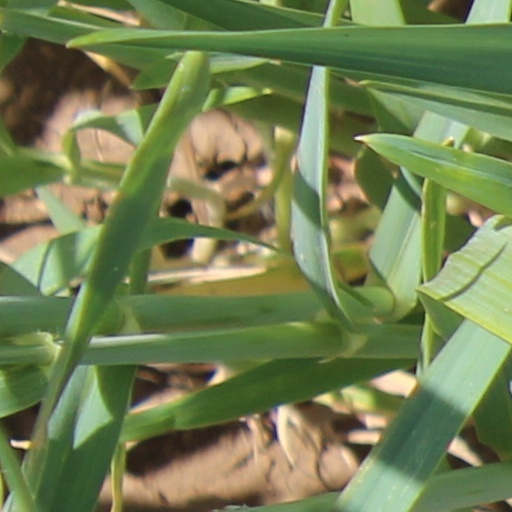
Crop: wheat